History of Warsaw

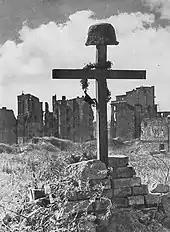
Grave of insurgent from Warsaw Uprising.

The first bombs fell on Warsaw already on 1 September 1939, the first day of the Nazi German invasion of Poland. The most important representatives of civil and military administration (along with the Army's Commander-in-Chief, Marshall Edward Rydz-Śmigły) escaped to the Kingdom of Romania, taking with themselves much of the equipment and ammunition intended for the defense of the city. To stop the chaos, Mayor Stefan Starzyński seized full civil power, although he had no entitlement to do this. To prevent public disorder, he appointed the Citizen Guard. All time he supported the people's spirit in radio speeches. On 9 September, the German Army tank divisions attacked Warsaw from south-west, but the defenders (with a lot of civil volunteers) managed to stop them in the Ochota district. The situation was hopeless. The Wehrmacht advanced so many divisions that sooner or later they would conquer the city, all the more so because on 17 September the Soviets invaded east Poland. Three days later the German encirclement around Warsaw closed. On 17 September, the Royal Castle burnt down, then, on 23, the power plant. On 27 September Warsaw surrendered, on September 29 the Polish Army began retreating, and on September 30 the Germans began entering the city. On October 5th, Hitler participated in a parade along Ujazdów Avenue. In September 1939, around 31,000 people died, (including 25,000 civilians) and 46,000 were injured (including 20,000 civilians). 10% of the buildings were destroyed. On 27 October, the Germans arrested President Starzyński and deported him to the Dachau concentration camp, and was shot in December of 1939, somewhere in Warsaw or near the surroundings of Warsaw. was appointed as the commandant of the city.